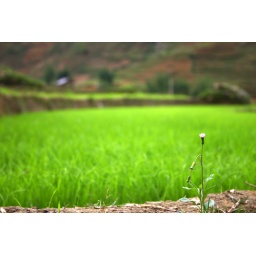
One flower against rice field :o)